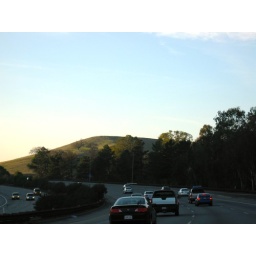
Taken by Timothy on the road to the beach while he was visiting California.